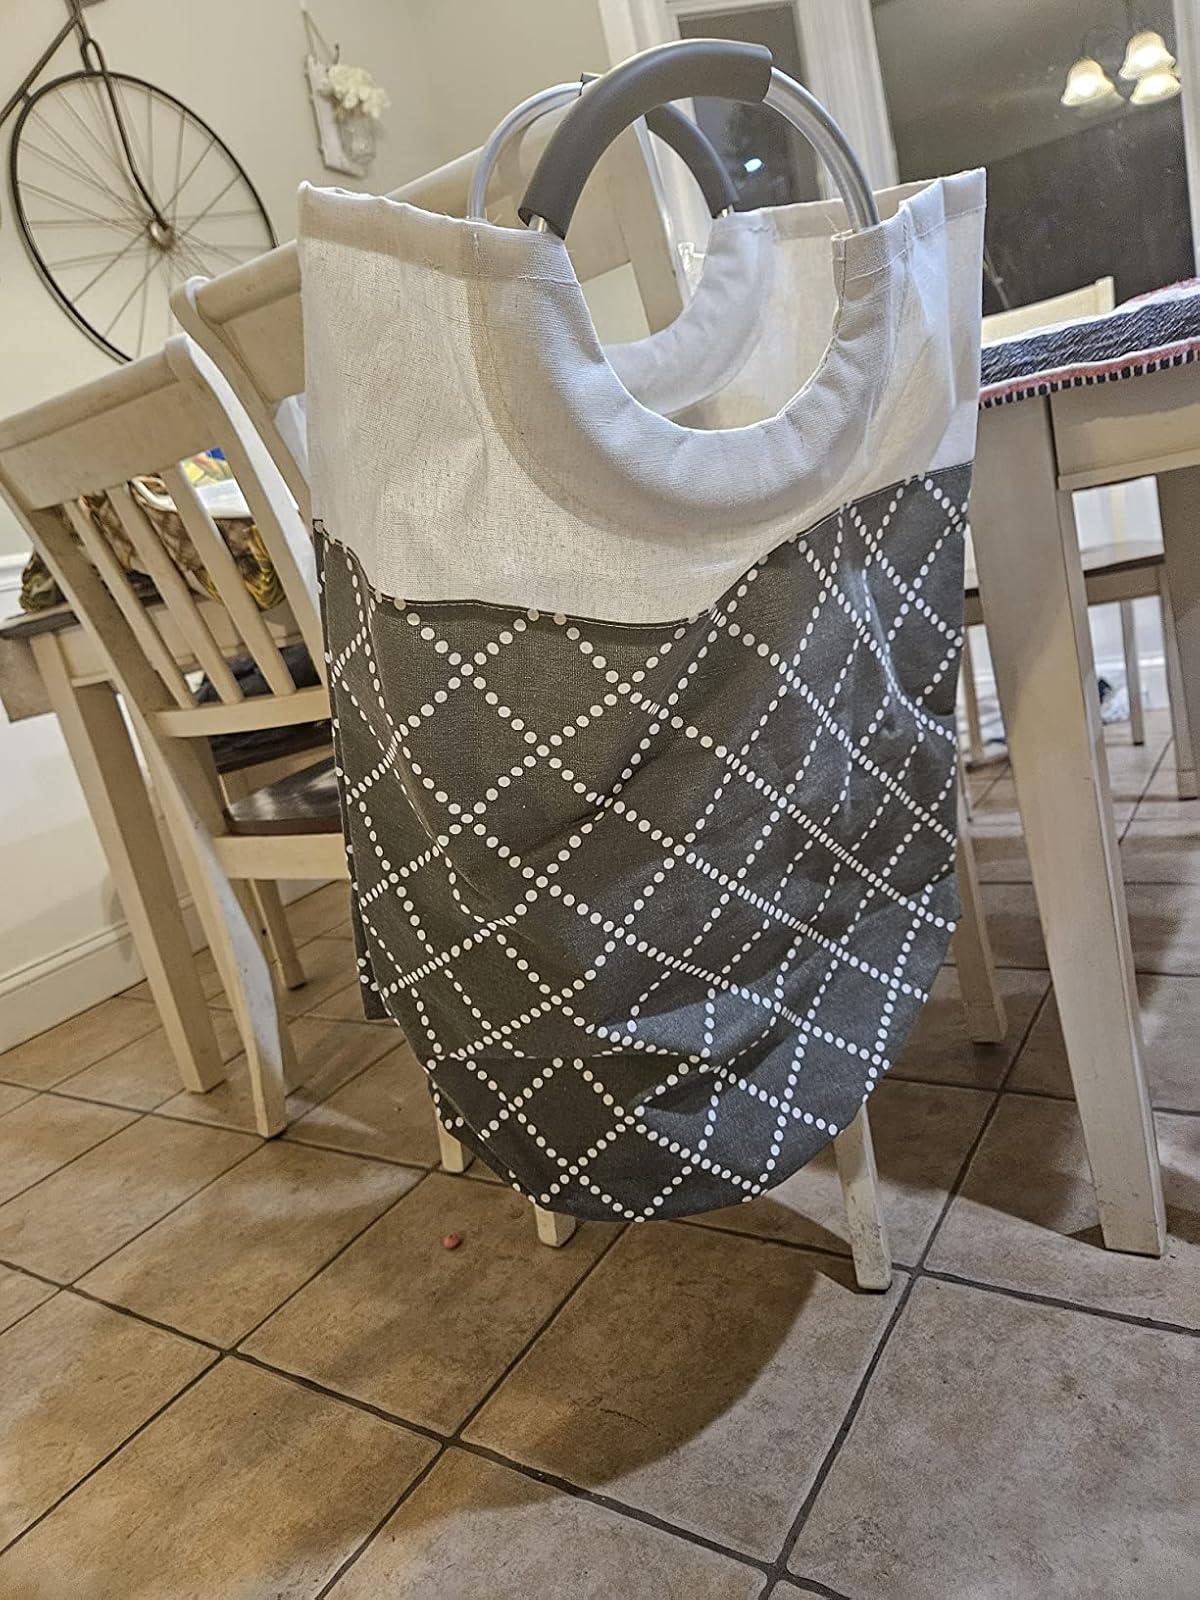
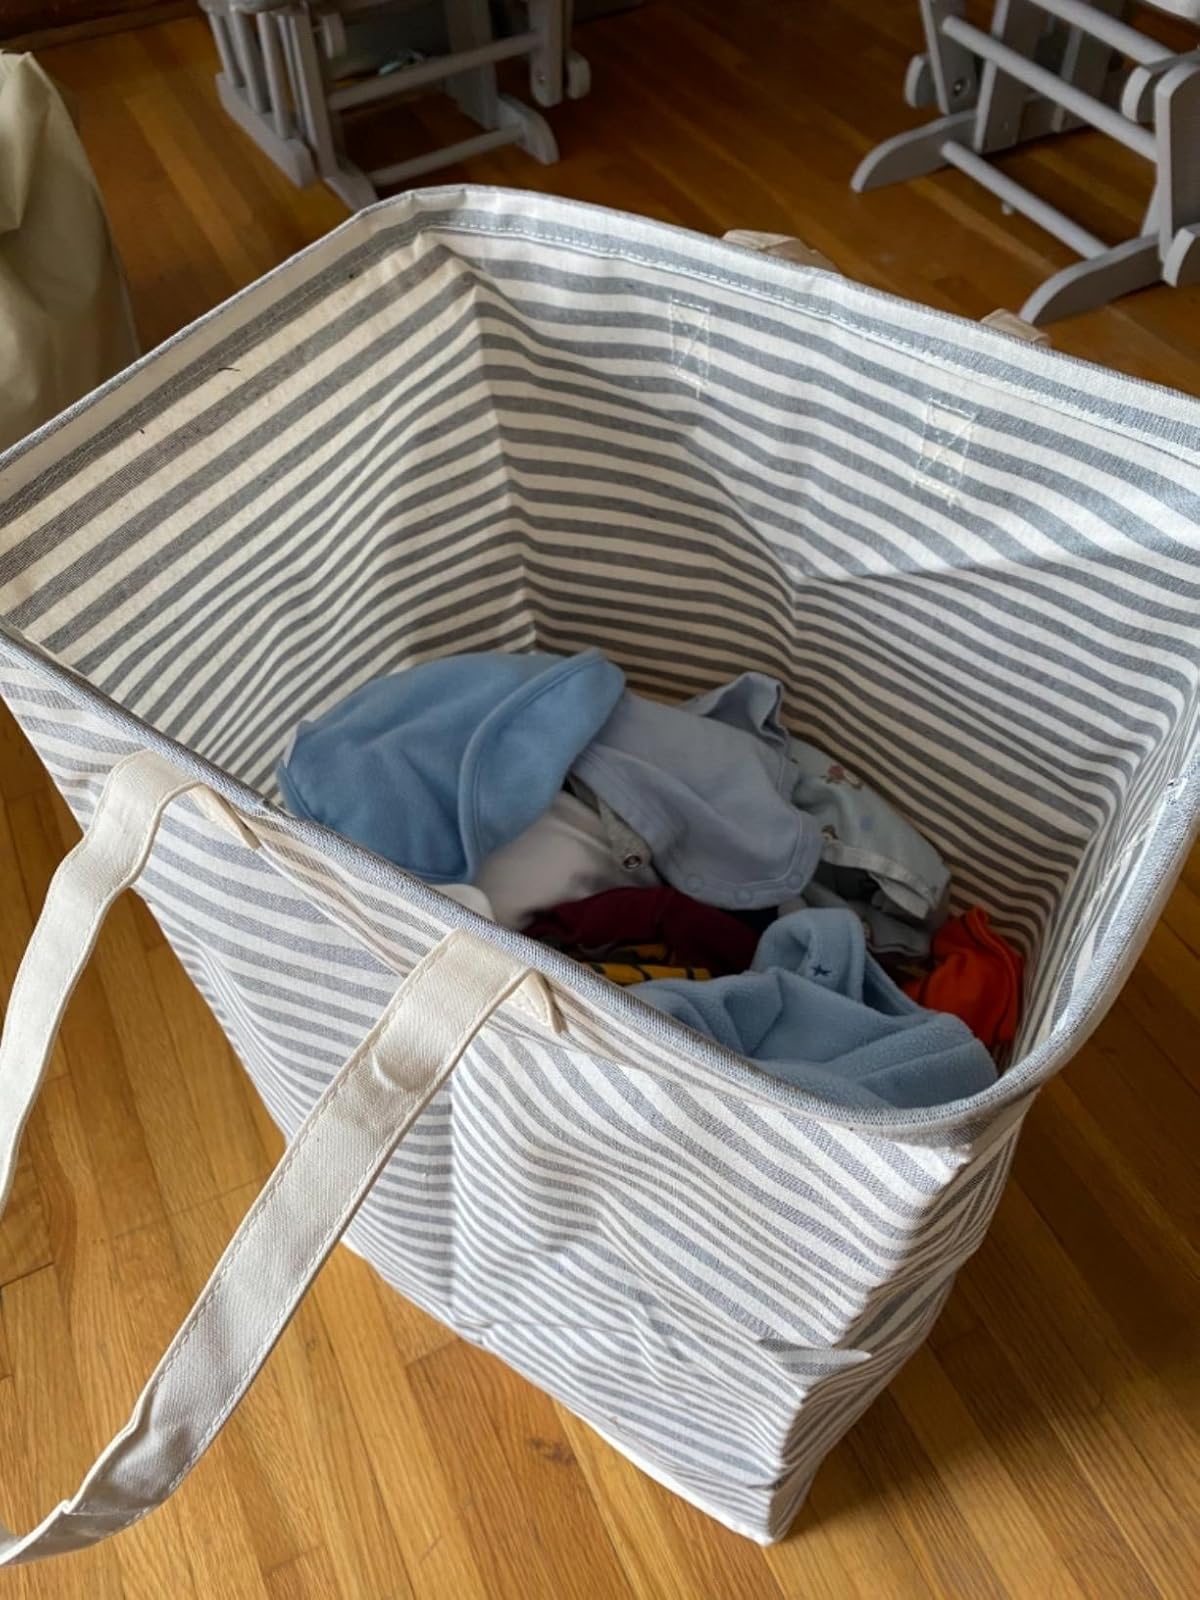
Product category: items_hamper
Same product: no